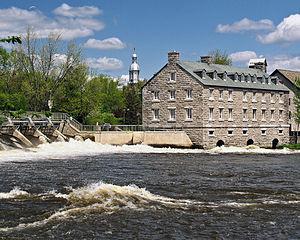
Le Moulin à vent Grenier de Repentigny est l'un des 18 derniers moulins à vent du Québec au Canada. Il a été classé Monument historique en 1975.
La gare de L'Épiphanie à L'Épiphanie, construite en 1923, était desservie par une ligne de Via Rail Canada. En 1992, elle fut désignée comme une gare patrimoniale.
Le Centre hospitalier régional De Lanaudière ou CHRDL est un centre hospitalier régional situé à Saint-Charles-Borromée, dans la région de Lanaudière au Québec. Il emploie actuellement 4 700 employés dont 350 médecins, dentistes et pharmaciens.
La gare de L'Assomption, située Boulevard L'Ange Gardien à L'Assomption, était desservie par deux lignes de Via Rail Canada. Il y passait trois trains par semaine, dans chaque direction. Il s'agissait d'un arrêt sur demande indiqué par un simple panneau indicateur.